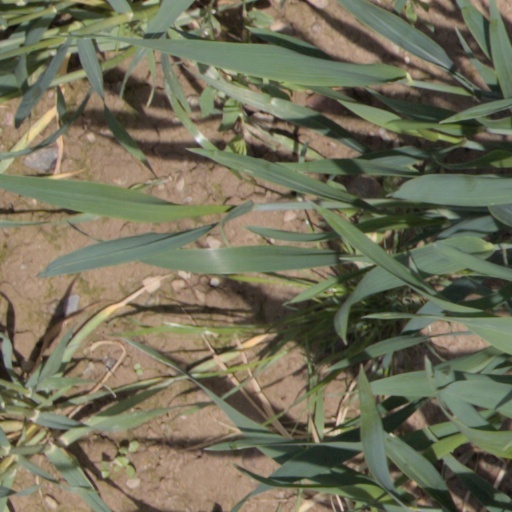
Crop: wheat